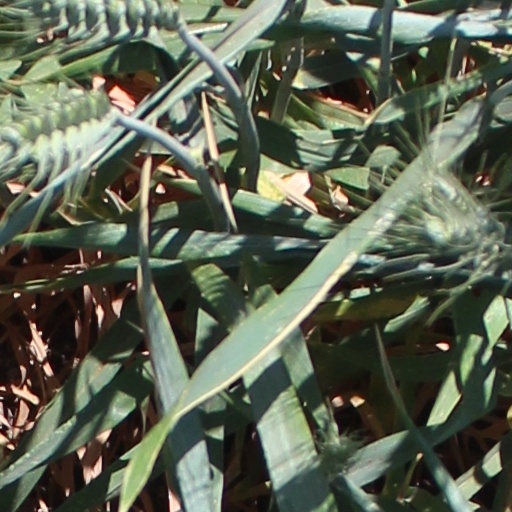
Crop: wheat